Appenzell Innerrhoden

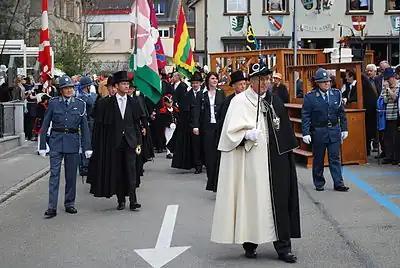
The procession of the Appenzell Innerrhoden government after the Landsgemeinde in 2010

The State Commission (Standeskommission) constitutes the executive government of the canton of Appenzell Inner-Rhodes and operates as a collegiate authority. It is composed of seven councillors, each presiding over a department ("Departement") comprising several offices and bureaus. The president of the executive department acts as an executive president ("regierender Landammann"). In the mandate period ("Legislatur") 2019 – 2021, the State Commission is presided over by "regierender Landammann" Roland Dähler. The "regierende Landammann" and the "stillstehender Landammann" (stationary president) are switched every two years. Departmental tasks, coordination measures, and implementation of laws decreed by the canton's parliament, the "Grosse Rat", and the "Landsgemeinde", as well as legal judgments, are carried out by the State Commission. The regular (re-)election of the State Commission by the "Landsgemeinde" is held every year. Any resident of Appenzell Inner-Rhodes allowed to vote can be elected as a member of the State Commission. The assignment of the departments for the "Säckelmeister" (minister of finance), "Landeshauptmann" (country's captain), "Bauherr" (minister of building and civil engineering), and "Landesfähnrich" (country's ensign) is given by their roles. The departments of education, economics, and health and social services are assigned by the collegiate to the two "Landammänner" and the "Statthalter".